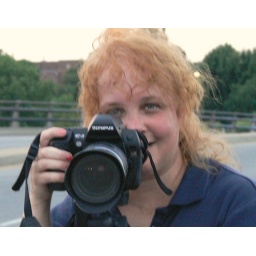
We were shooting on a highway bridge in downtown Roanoke and traffic kept the bridge vibrating...